Binnur Kaya

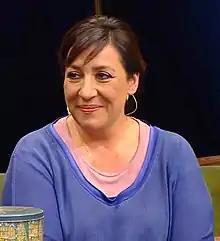
Kaya on "Tolgshow" in 2018

Binnur Kaya graduated in theatre from Bilkent University in 1995. She went to Istanbul where she worked at the Ankara Sahnesi and Karatahta Child Theatres and then at the Bakırköy Municipal Theatre.